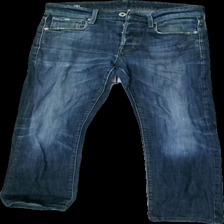
View: front
Type: Jeans
Category: Men
Brand: G-Star Raw
Colors: Blue
Material: 63% Viscose 37% Cotton
Cut: Regular
Trend: Denim
Stains: Minor
Holes: Major
Damage 2: hole
Damage 2 location: middle center
Price range: <50
Recommended usage: Export
Description: damaged fabric